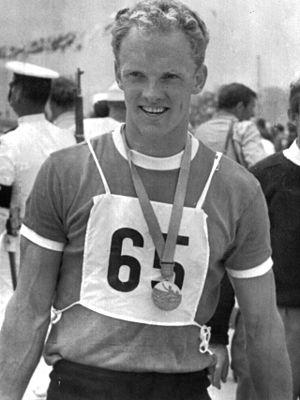
Erik Hansen, né le 15 novembre 1939 à Randers et mort le 30 septembre 2014, est un kayakiste danois.